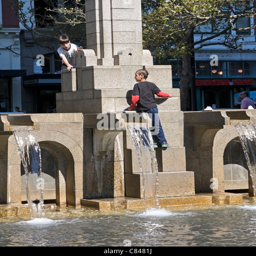
boys play on a water fountain